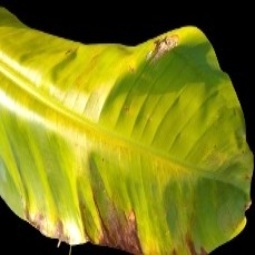
Label: Sulphur